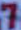
Number: 7